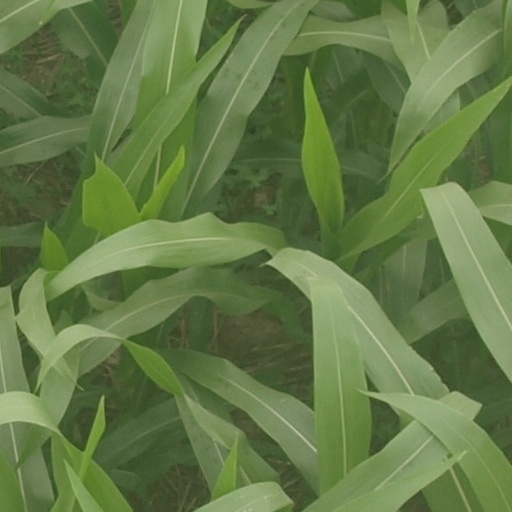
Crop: maize; corn